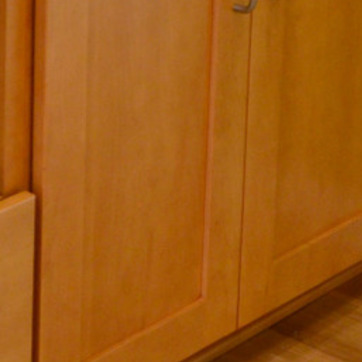
Material: wood